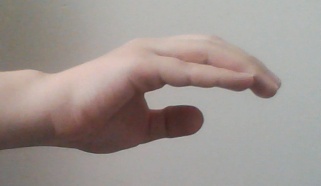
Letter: jeem